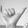
ASL letter: Y